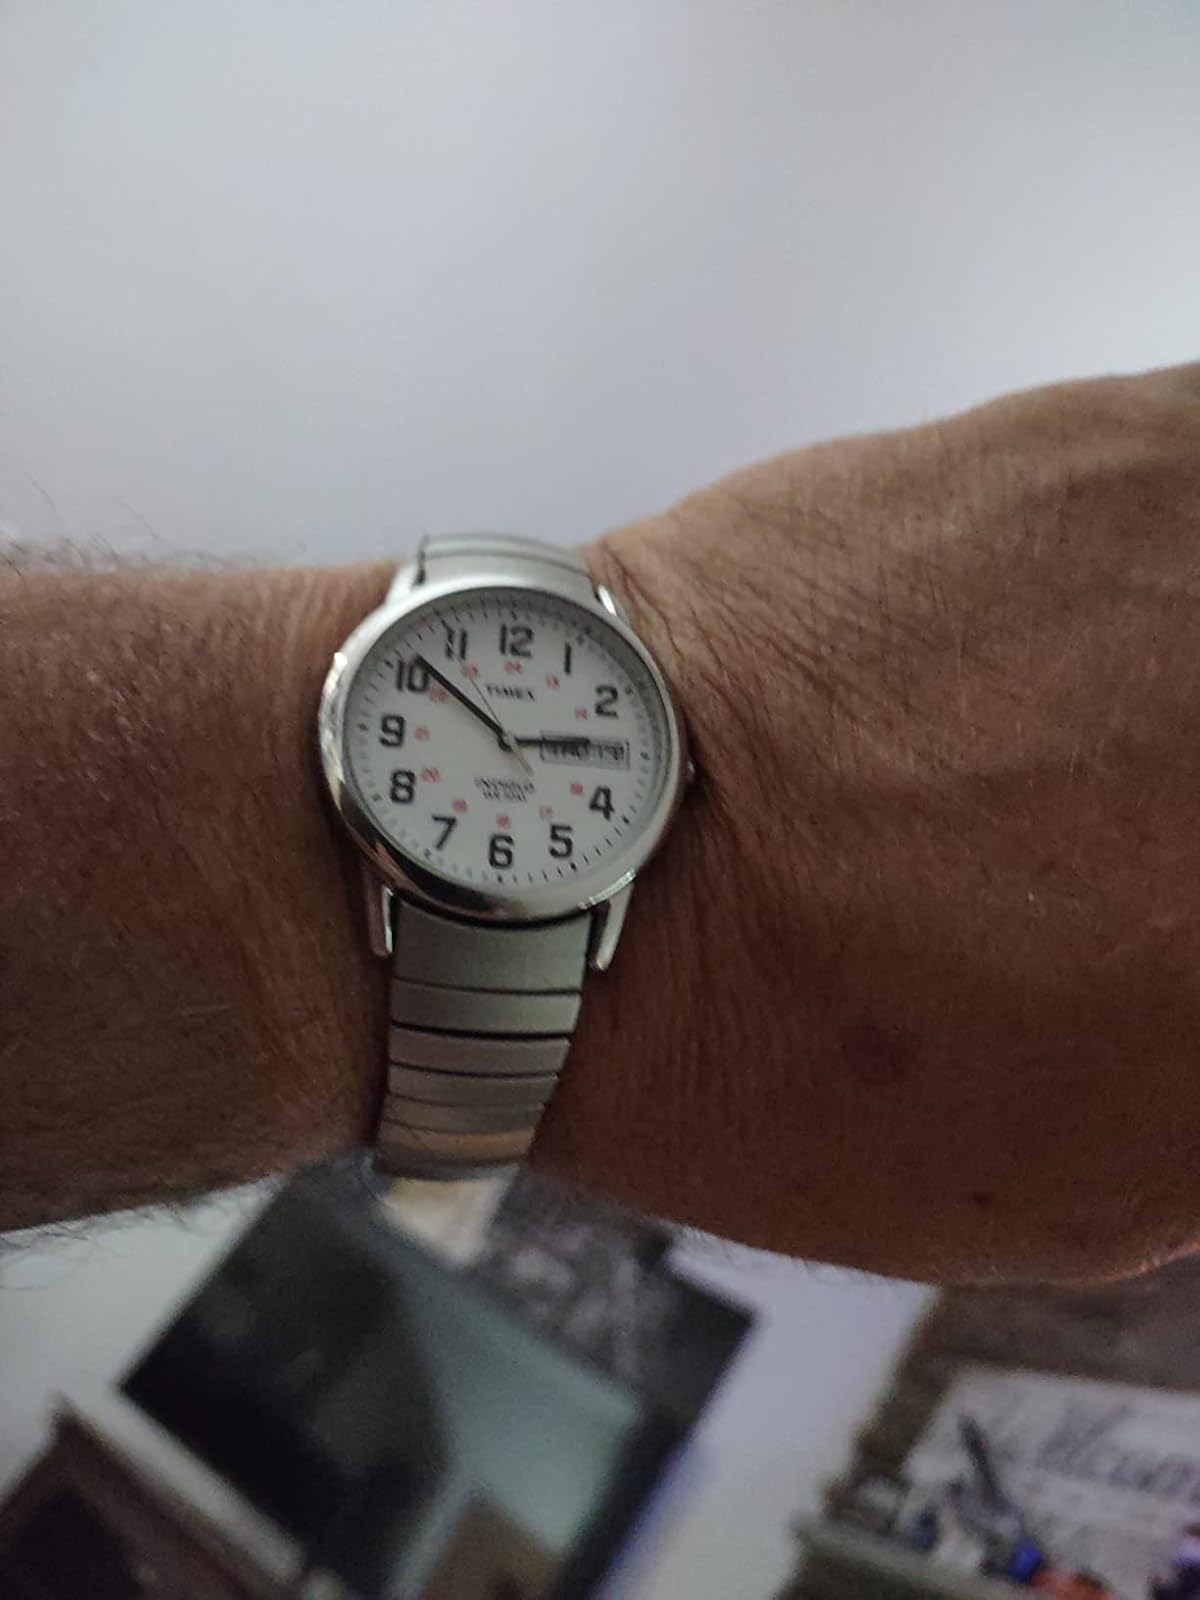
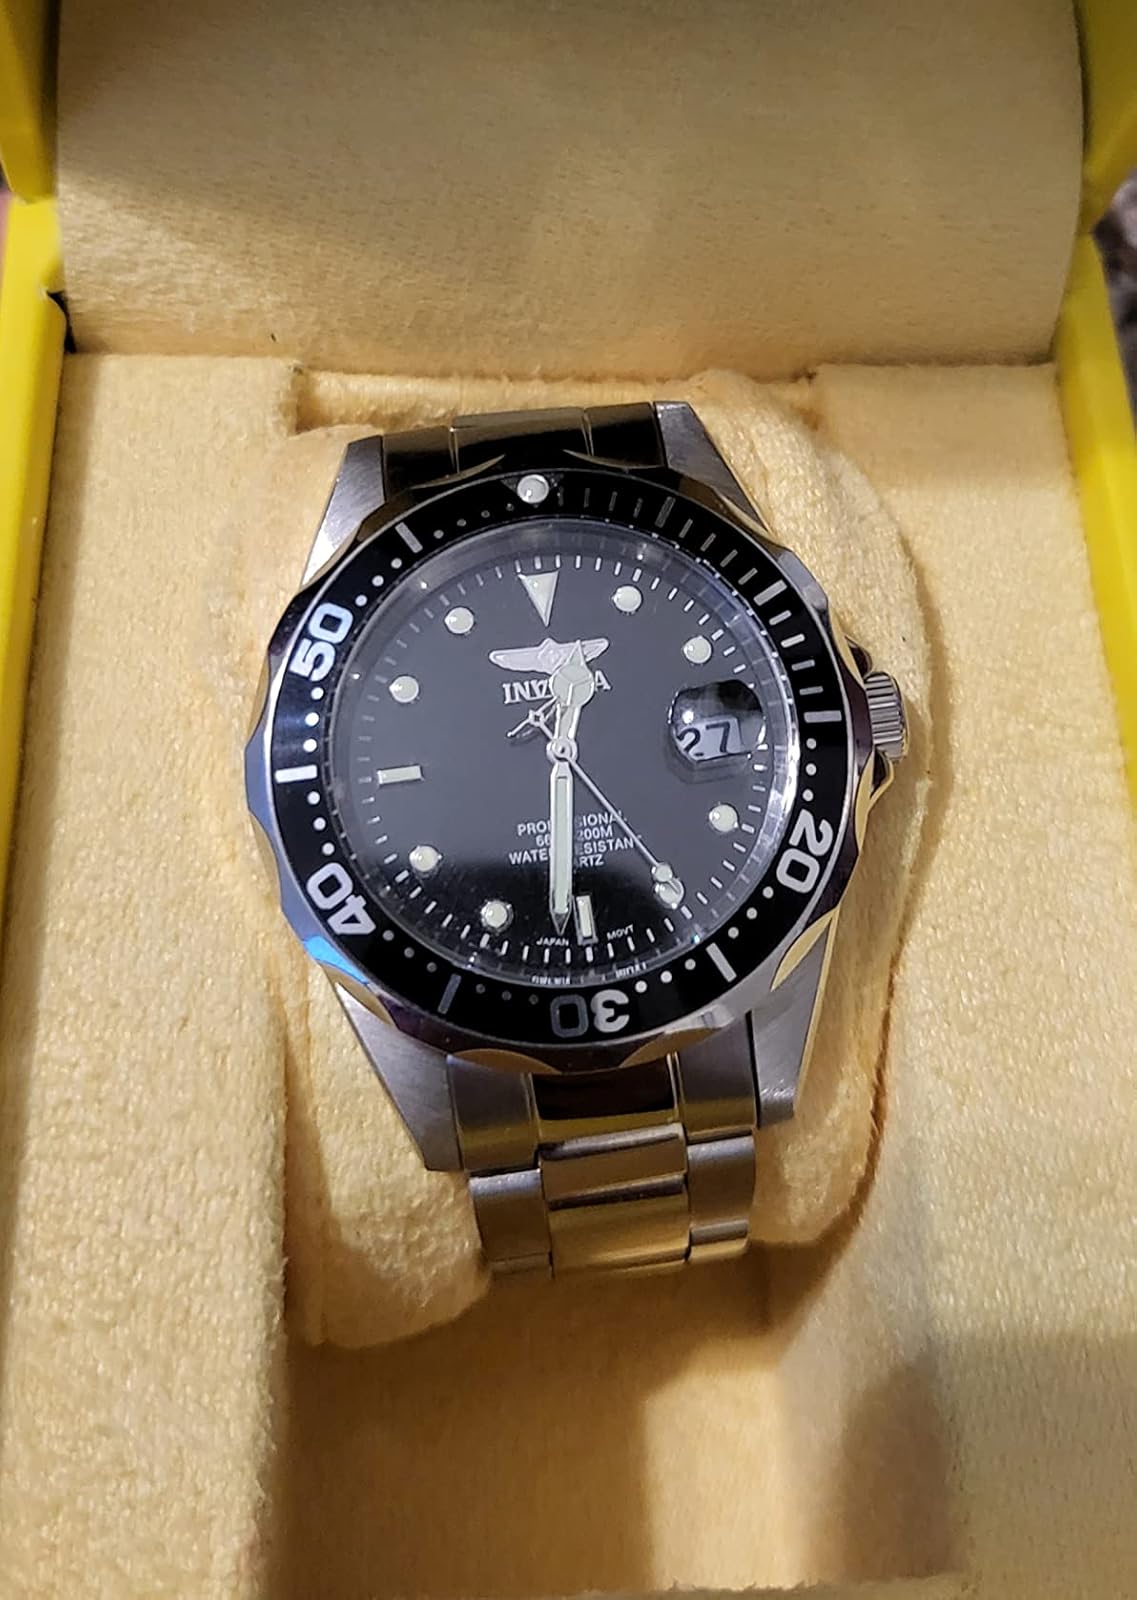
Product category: accessories_watch
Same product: no